Underwater explosion

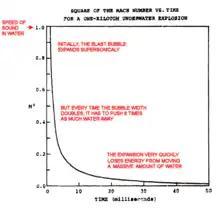
Expansion rate of blast bubble over time

An example of a deep underwater explosion is the Wahoo test, which was carried out in 1958 as part of Operation Hardtack I. A 9 kt Mk-7 was detonated at a depth of in deep water. There was little evidence of a fireball. The spray dome rose to a height of . Gas from the bubble broke through the spray dome to form jets which shot out in all directions and reached heights of up to . The base surge at its maximum size was in diameter and high.